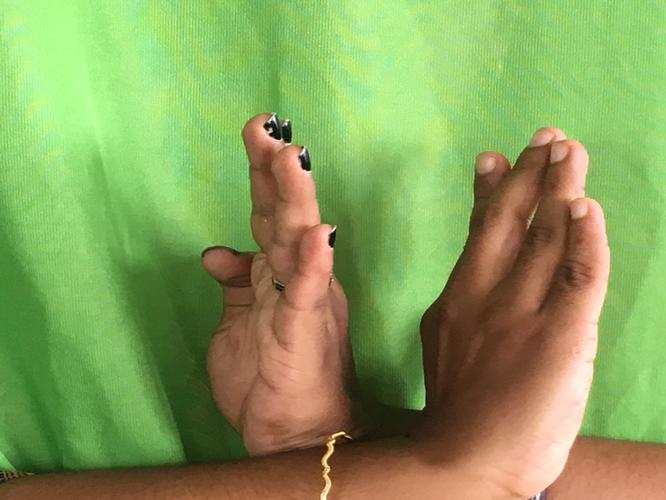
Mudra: Swastikam
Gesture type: double_hand